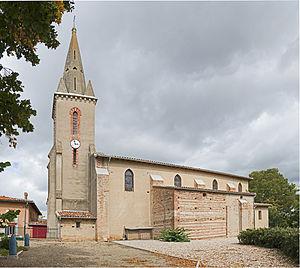
La liste des églises de la Haute-Garonne recense de manière exhaustive les églises situées dans le département français de la Haute-Garonne.
Villaudric est une commune française située dans le sud-ouest de la France, dans le département de la Haute-Garonne, en région Occitanie. Elle se situe au nord de la Haute-Garonne, à proximité directe de Fronton et de Villemur-sur-Tarn, à une vingtaine de kilomètres au nord de Toulouse.